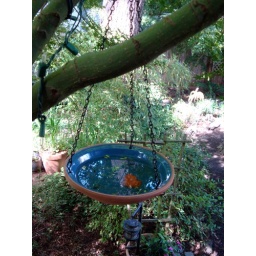
bird bath hanging in tree